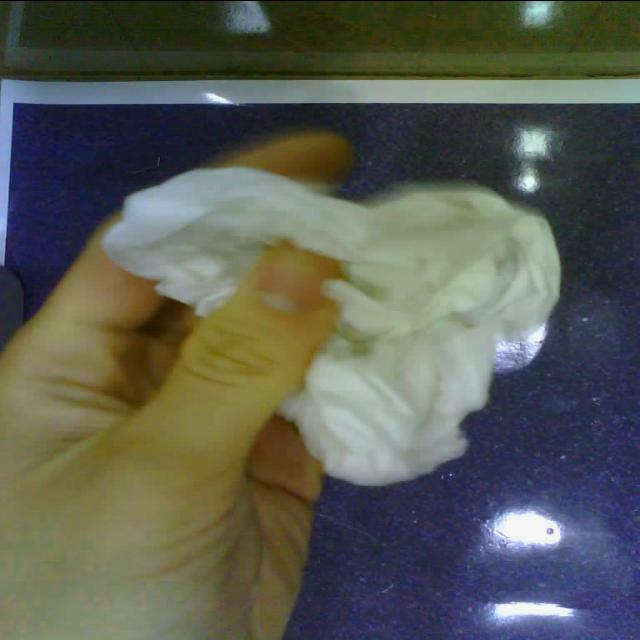
Label: tissues